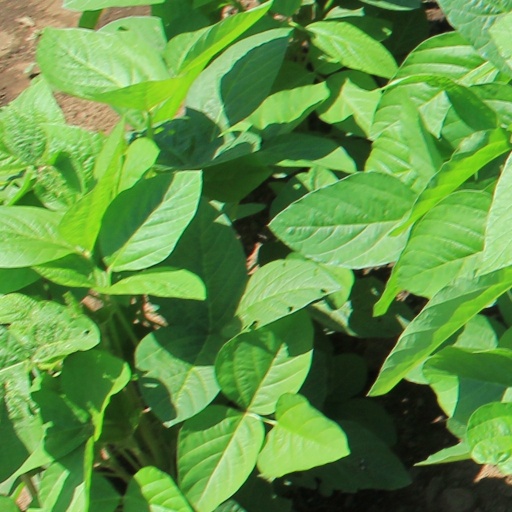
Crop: soybean